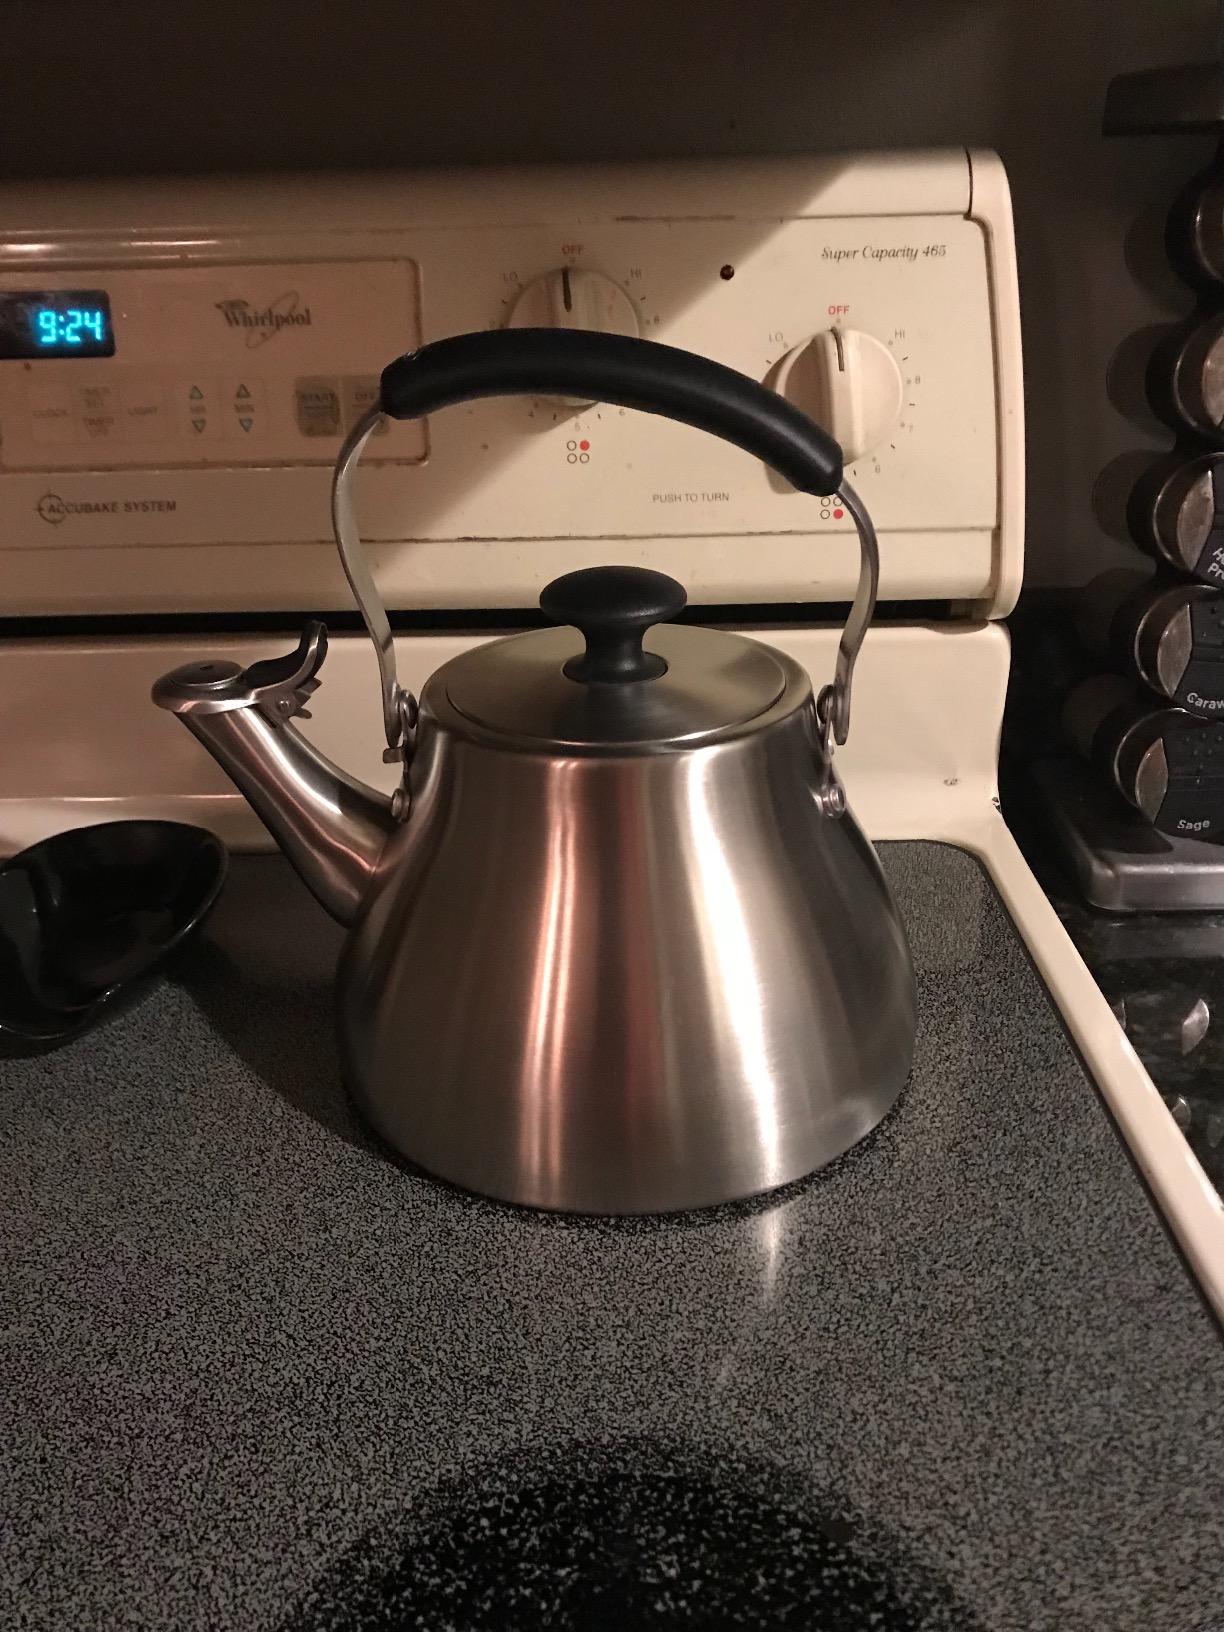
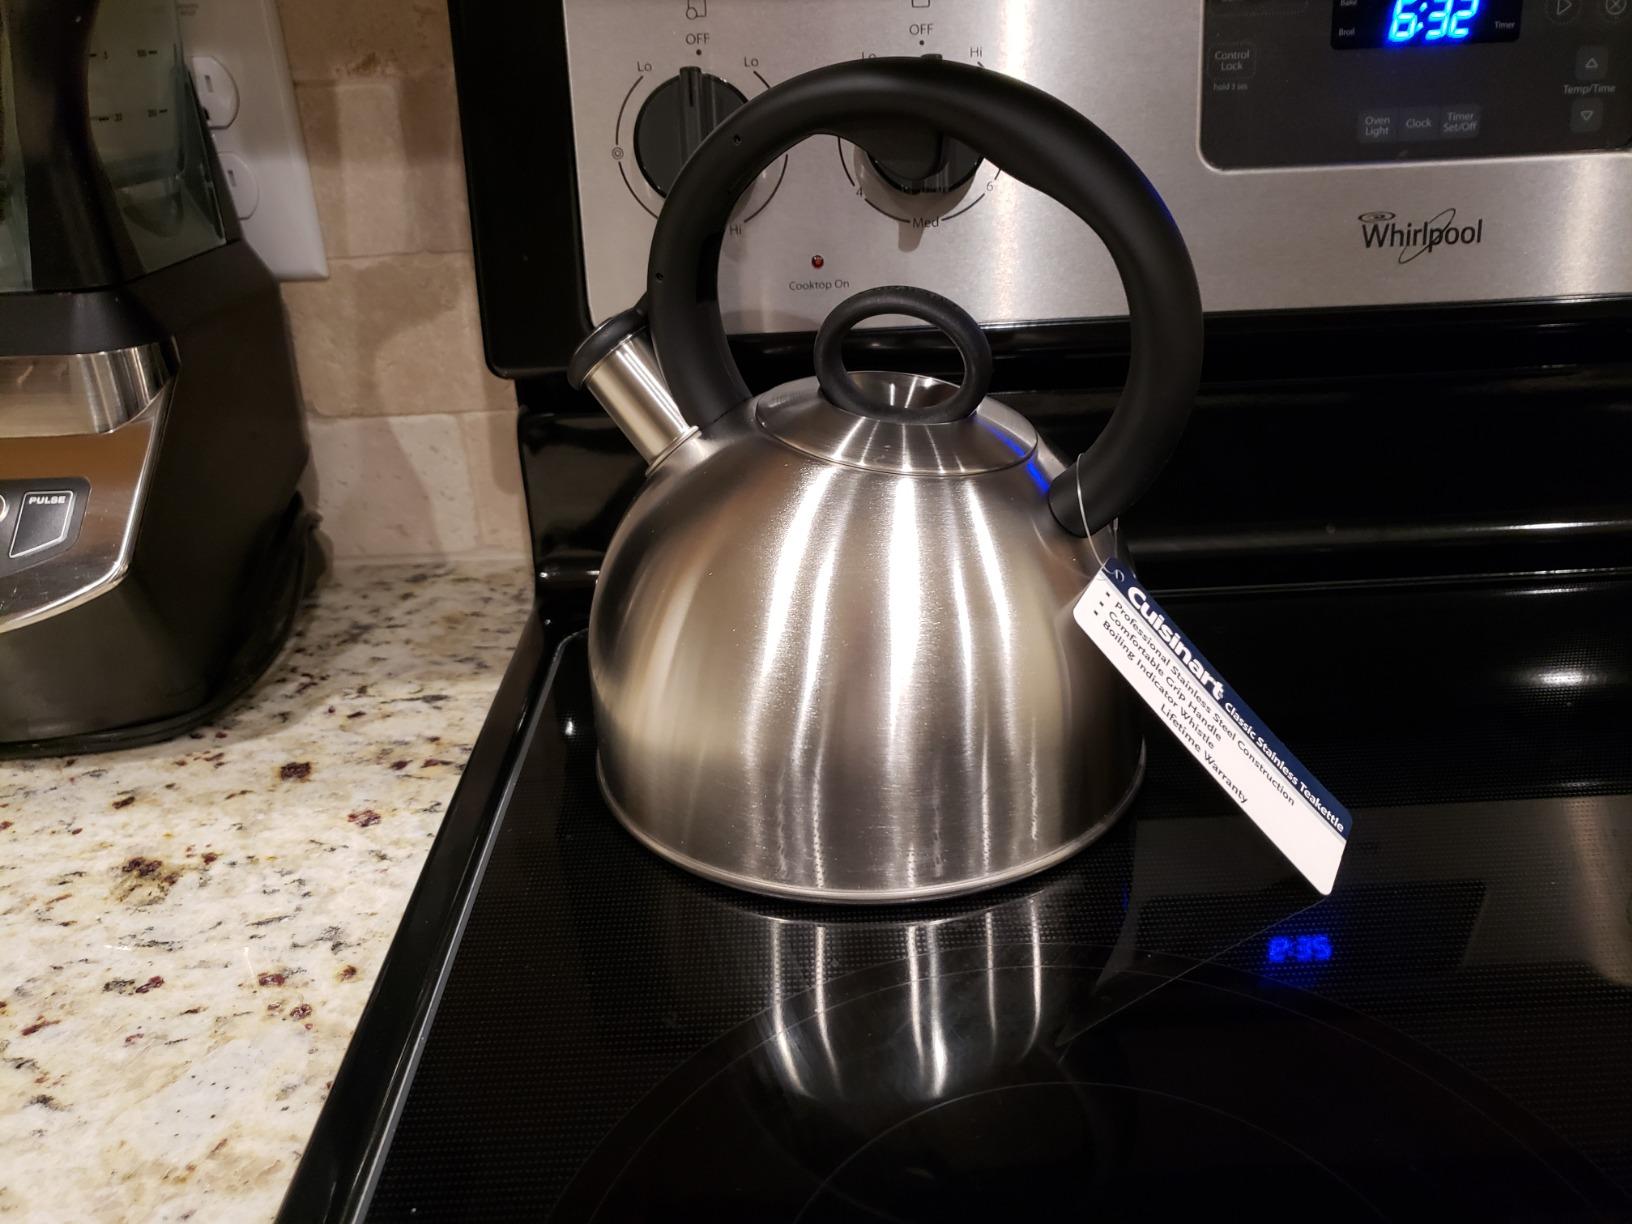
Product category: items_kettle
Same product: no